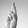
ASL letter: R